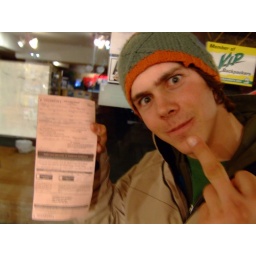
in the hostle waiting for the girls flippin' them birds